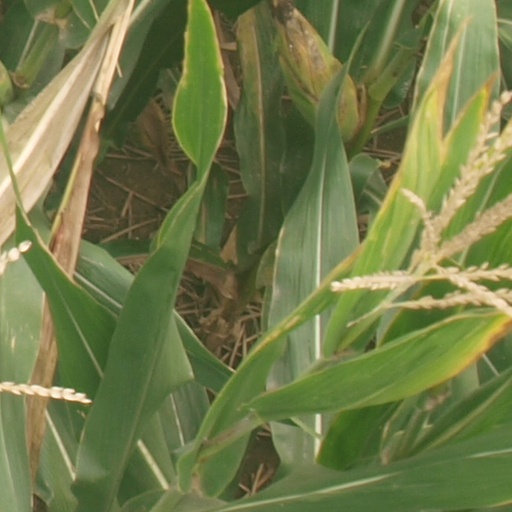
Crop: maize; corn